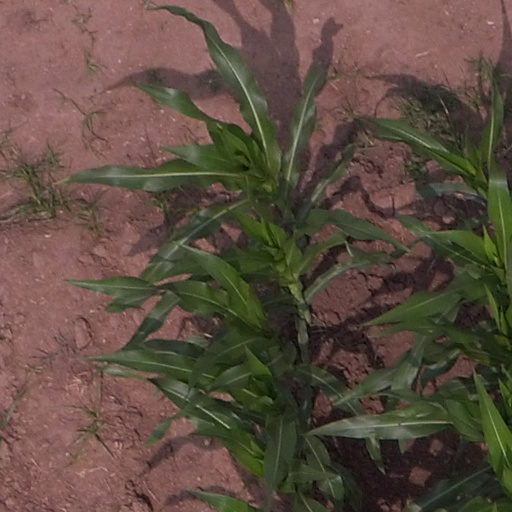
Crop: maize; corn